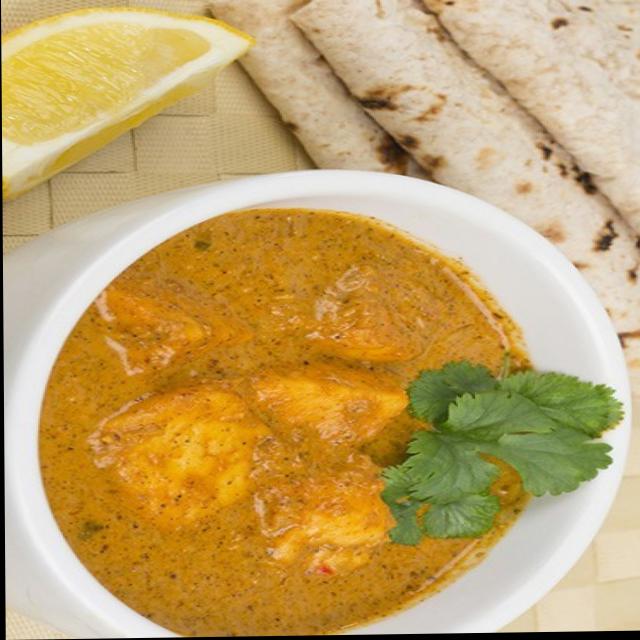
Dish: shahi_paneer